Palace of Desire (novel)

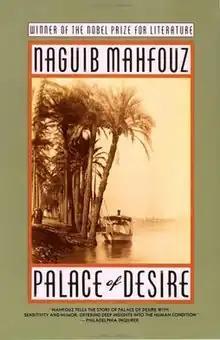

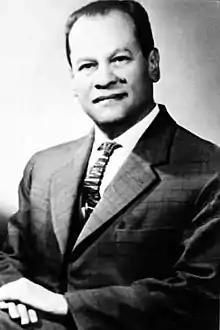
Author Naguib Mahfouz in the 1960s

Palace of Desire is a novel by Egyptian writer Naguib Mahfouz, and the second installment of Mahfouz's "Cairo Trilogy". It was originally published in Arabic in 1957.